Western hunter-gatherer

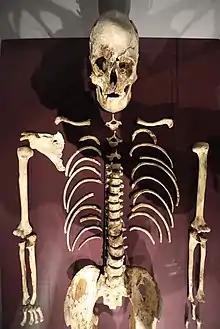
Cheddar Man, found in Great Britain, had a genotype similar to other western hunter-gatherers.

The earliest known individuals of predominantly WHG/Villabruna ancestry in Europe are known from Italy, dating to around 17,000 years ago, though an individual from El Mirón cave in northern Spain with 43% Villabruna ancestry is known from 19,000 years ago. While not confirmed, the Villabruna cluster was probably present earlier than in the Balkans region than elsewhere in Southern Europe. Early WHG/Villabruna populations are associated with the Epigravettian archaeological culture, which largely replaced populations associated with the Magdalenian culture about 14,000 years ago (the ancestry of Magdalenian-associated Goyet-Q2 cluster primarily descended from the earlier Solutrean, and western Gravettian-producing groups in France and Spain). A 2023 study found that relative to earlier Western European Cro-Magnon populations like the Gravettians, that Magdalenian-associated Goyet-Q2 cluster carried significant (~30%) Villabruna ancestry even prior to the major expansion of WHG-related groups north of the Alps. This study also found that relative to earlier members of the Villabruna cluster from Italy, WHG-related groups which appeared north of the Alps beginning around 14,000 years ago carried around 25% ancestry from the Goyet-Q2 cluster (or alternatively 10% from the western Gravettian associated Fournol cluster). This paper proposed that WHG should be named the Oberkassel cluster, after one of the oldest WHG individuals found north of the Alps. The study suggests that Oberkassel ancestry was mostly already formed before expanding, possibly around the west side of the Alps, to Western and Central Europe and Britain, where sampled WHG individuals are genetically homogeneous. This is in contrast to the arrival of Villabruna and Oberkassel ancestry to Iberia, which seems to have involved repeated admixture events with local populations carrying high levels of Goyet-Q2 ancestry. This, and the survival of specific Y-DNA haplogroup C1 clades previously observed among early European hunter-gatherers, suggests relatively higher genetic continuity in southwest Europe during this period.